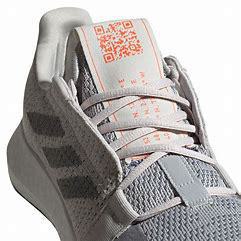
Brand: Adidas
Model: Senseboost Go